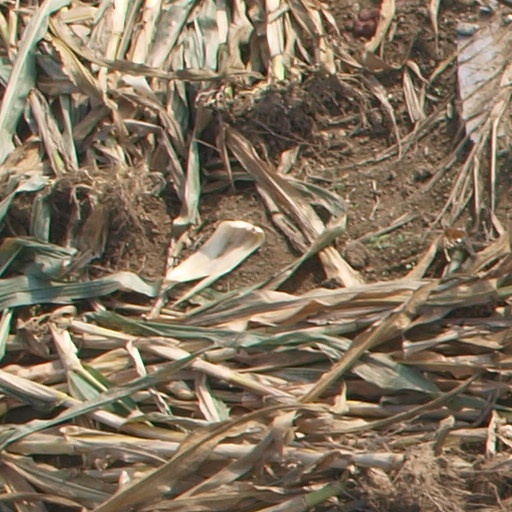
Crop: maize; corn